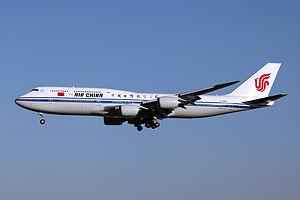
Le Boeing 747-8 est un avion de ligne à réaction gros-porteur développé par Boeing Commercial Airplanes. Officiellement annoncé en 2005, le 747-8 est la quatrième génération de versions du Boeing 747, avec un fuselage allongé, une voilure redessinée et des performances supérieures à celles du 747-400. Le 747-8 est la plus grande version du 747, le plus grand avion commercial construit aux États-Unis et le plus long avion à passagers du monde.